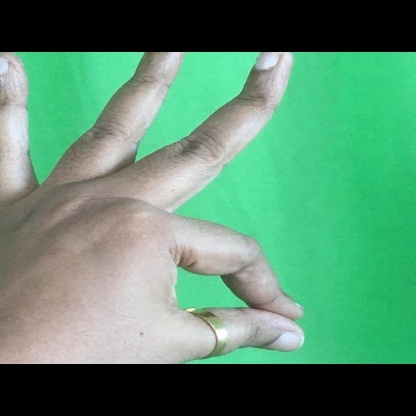
Mudra: Hamsasyam